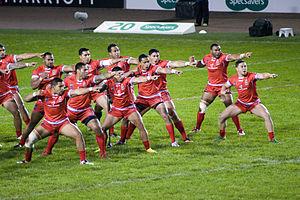
Jason Taumalolo, né le 31 mai 1993 à Auckland, est un joueur de rugby à XIII néo-zélandais d'origine tongienne évoluant au poste de deuxième ou troisième ligne. Il fait ses débuts en National Rugby League avec les Cowboys du North Queensland lors de la saison 2010 à seulement dix-sept ans, franchise avec laquelle il remporte la NRL en 2015. Il a revêtu également le maillot des Tonga lors de la Coupe du monde 2013 puis à partir de 2014 le maillot de la Nouvelle-Zélande avec laquelle il a remporté le Tournoi des Quatre Nations 2014 avant de revenir sous le maillot des Tonga pour la Coupe du monde 2017 avec une demi-finale au bout. En 2016, il est nommé meilleur joueur de la NRL en remportant la Dally M Medal aux côtés de Cooper Cronk, devenant le second Néo-Zélandais à remporter ce trophée après Gary Freeman en 1992.
La quatorzième édition de la Coupe du monde de rugby à XIII se déroule du 26 octobre 2013 au 30 novembre 2013 et se partage entre l'Angleterre, la France, l'Irlande et le Pays de Galles. Son annonce est faite par la fédération internationale en juillet 2009. Prévue initialement en 2012, il est finalement décidé de décaler la compétition d'une année en raison de l'organisation des Jeux olympiques de 2012 à Londres. Il est aussi décidé que les éditions suivantes se dérouleront sur un cycle quadriennal.